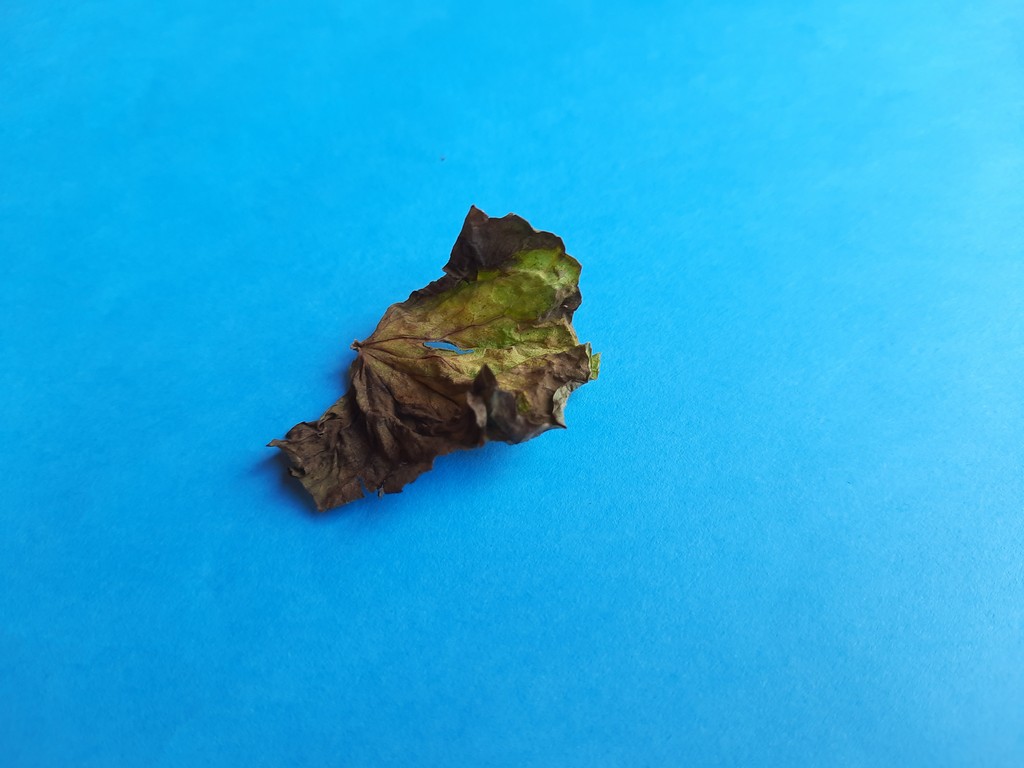
Label: Dried